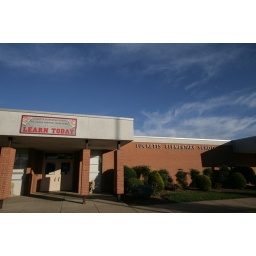
The sign over the door says Lucketts Elementary As I walk through these doors, I am prepared to learn today.